Archenemy (film)

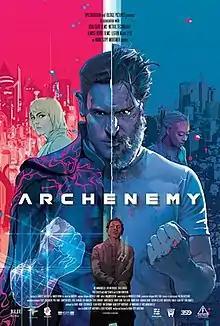
Official poster

Archenemy is a 2020 independent superhero mystery-thriller film written and directed by Adam Egypt Mortimer based on a story Mortimer created with Lucas Passmore. Joe Manganiello, who also produced the film, stars in the lead role alongside Skylan Brooks, Paul Scheer, Glenn Howerton, Zolee Griggs, and Amy Seimetz.